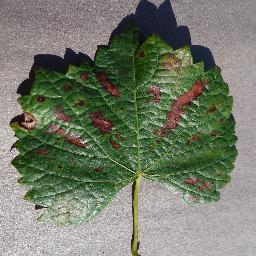
Label: Grape___Esca_(Black_Measles)